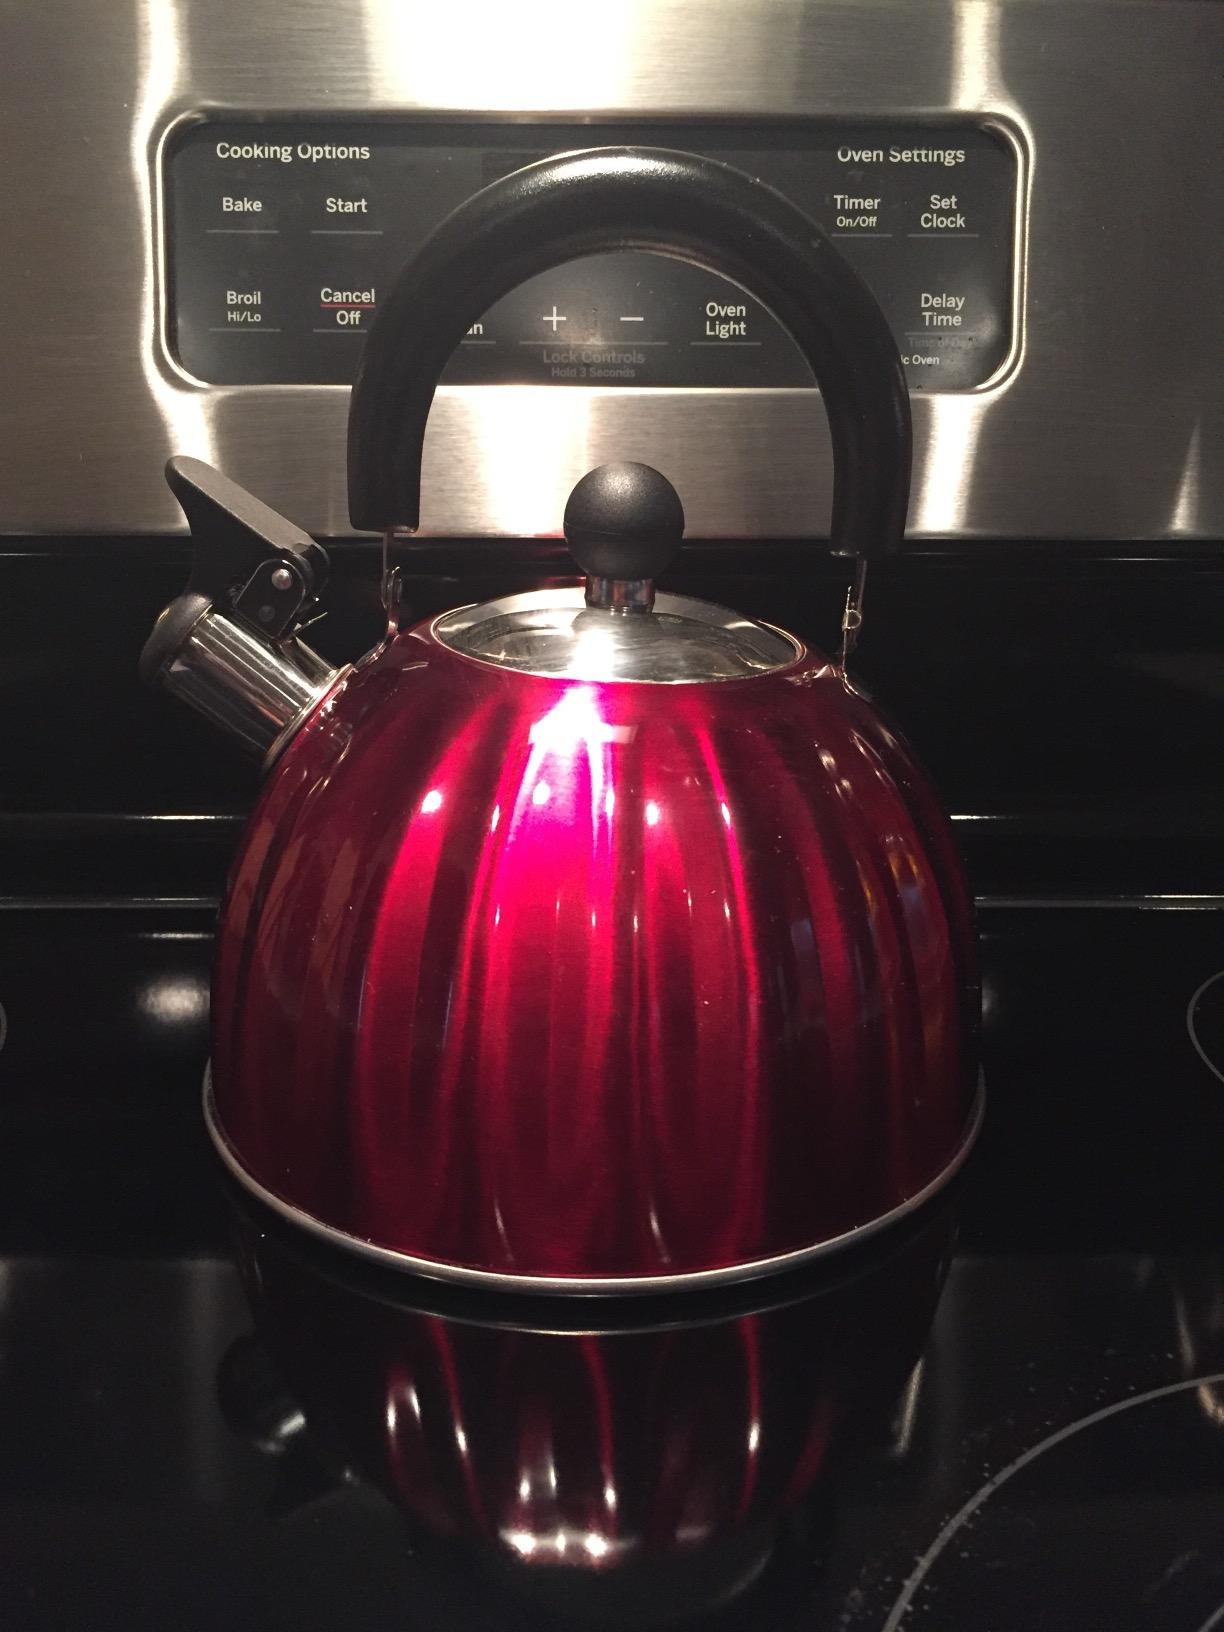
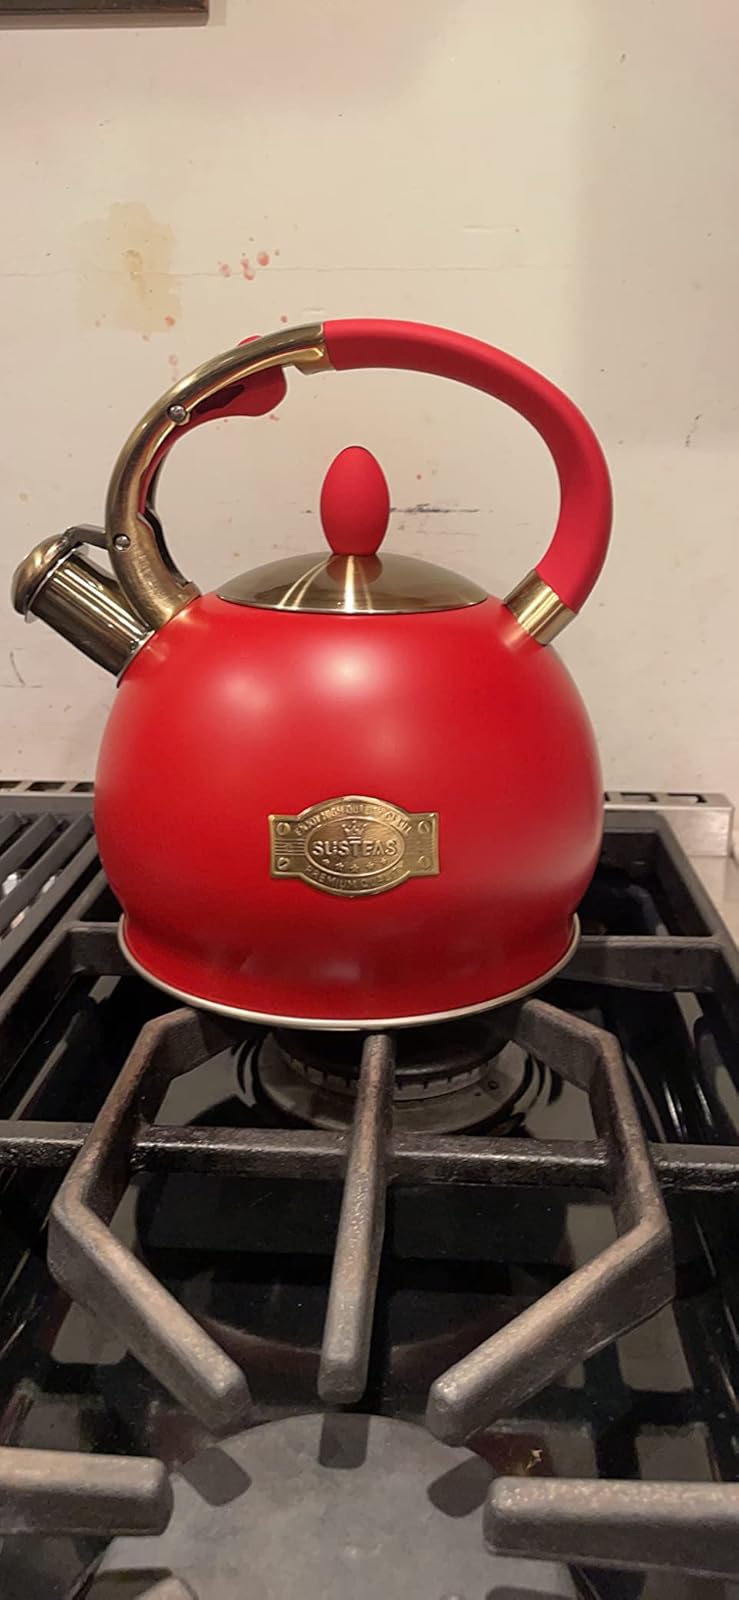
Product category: items_kettle
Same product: no